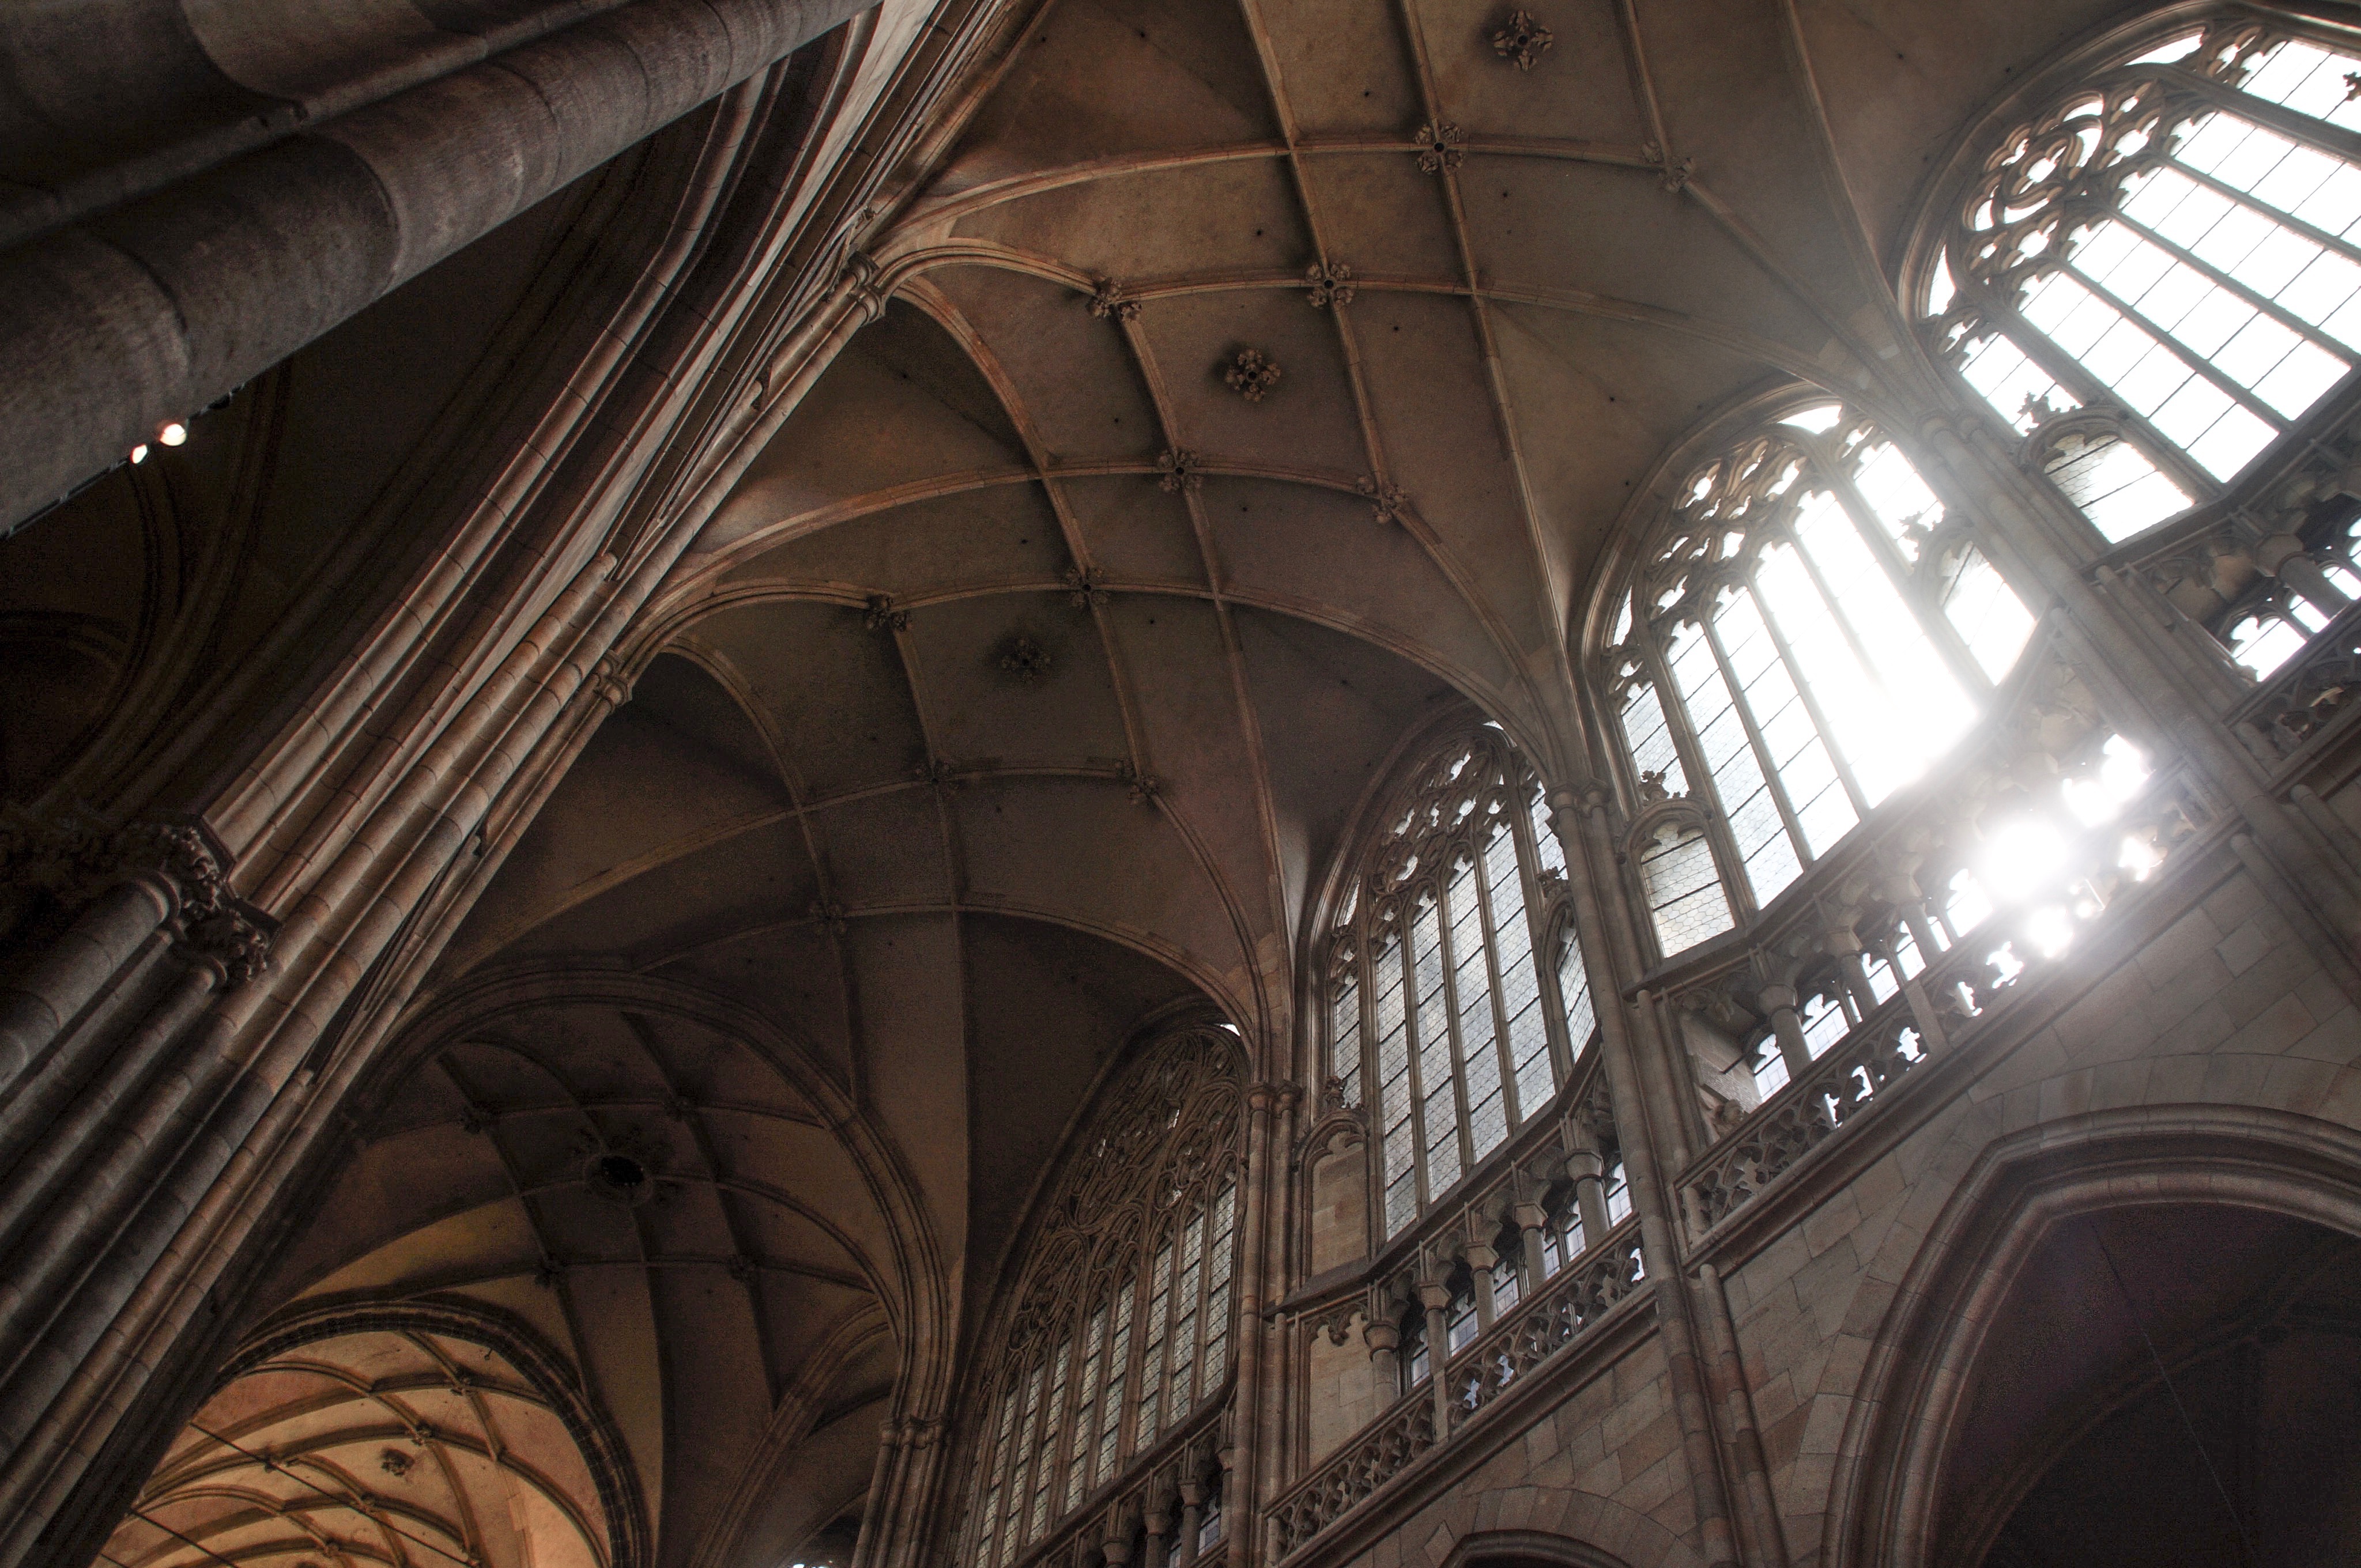
light, architecture, structure, building, arch, ceiling, cathedral, place of worship, symmetry, vault